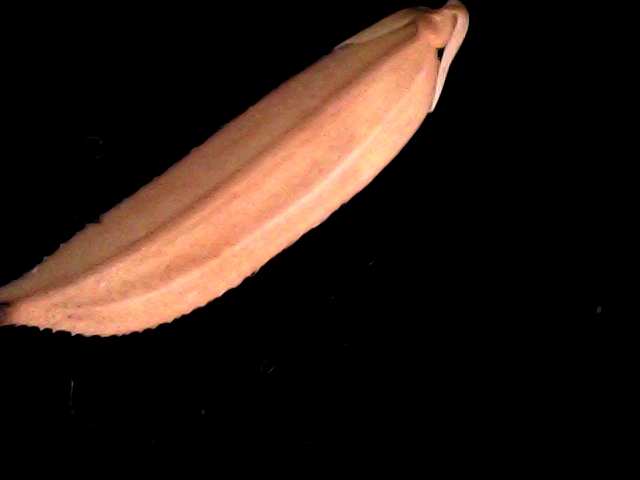
Rice variety: BD70